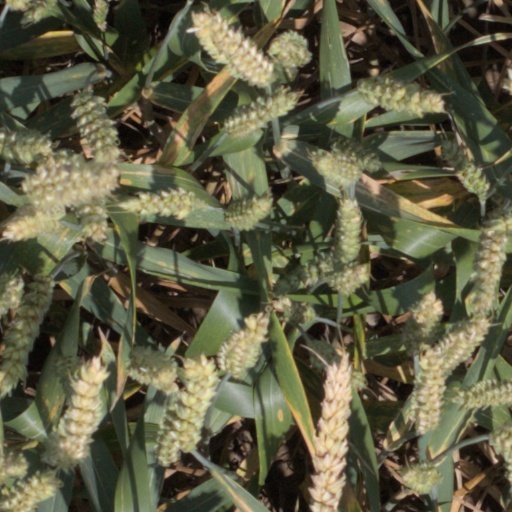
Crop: wheat